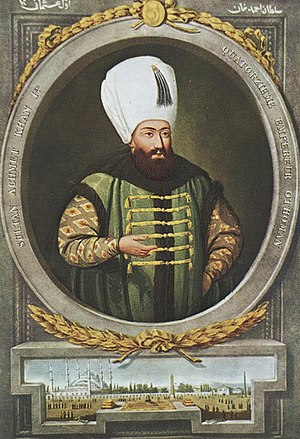
Ahmed 1.
Ahmed 1.
Ahmed 1. var sultan af Det Osmanniske Rige fra 1603 til sin død. Under hans styre involverede han riget i krig med Østrig, som endte med osmannernes nederlag og med freden i Zsitvatörök år 1606.